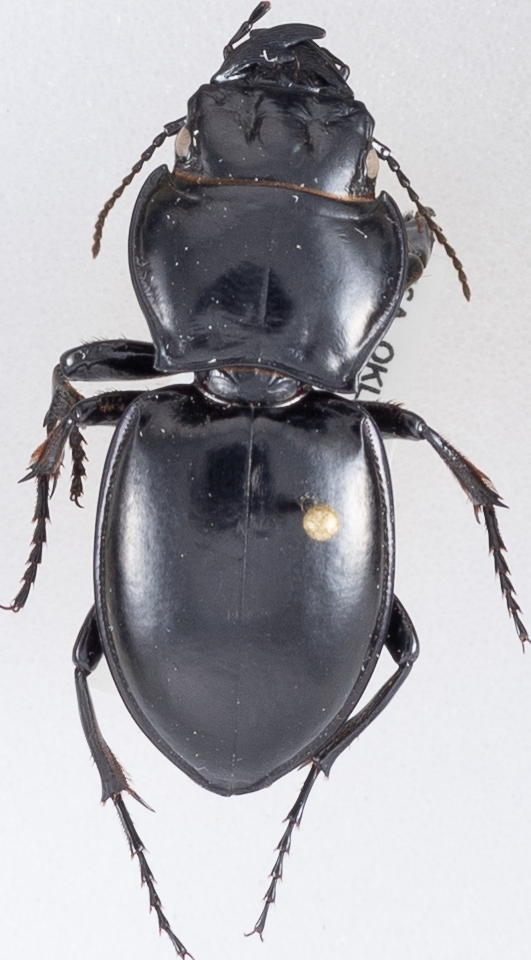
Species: Pasimachus californicus
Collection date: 2018-07-11
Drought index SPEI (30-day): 0.26
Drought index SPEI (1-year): -0.926
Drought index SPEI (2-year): -0.8